Mammillaria spinosissima

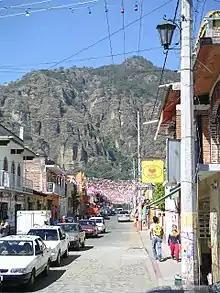
Sierra de Tepoztlan

Carl Linnaeus designated "Mammillaria" as a type genus for cactus in 1753. In 1838, James Forbes, gardener of the Duke of Bedford, listed and described a species he called "Echinocactus spinosissimas" from a group of cacti he had acquired in Europe three years earlier. Nathaniel Lord Britton and Joseph Nelson Rose believe that Forbes was given that name by Ludwig Karl Georg Pfeiffer, but the plant was actually "Mammillaria spinosissima".